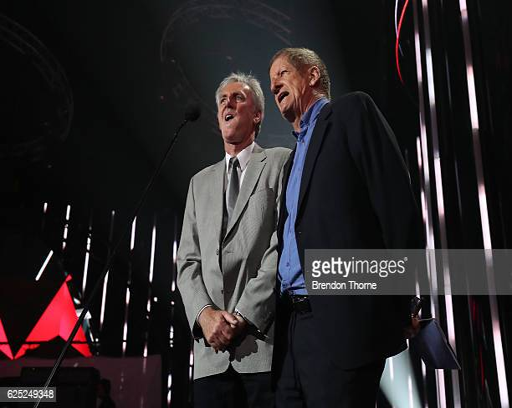
person present on stage during awards